VL Pyry

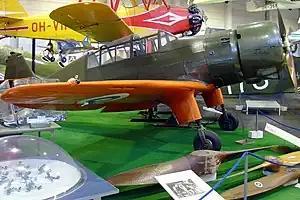
VL Pyry at the Finnish Aviation Museum

VL Pyry (Finnish language for "blizzard") was a Finnish low-winged, two-seated fighter trainer aircraft, built by the State Aircraft Factory ("Valtion lentokonetehdas") for use with the Finnish Air Force. The Pyry was in use from 1939 to 1962. The aircraft was a mixed construction of wood, steel, fabric, and duraluminium.